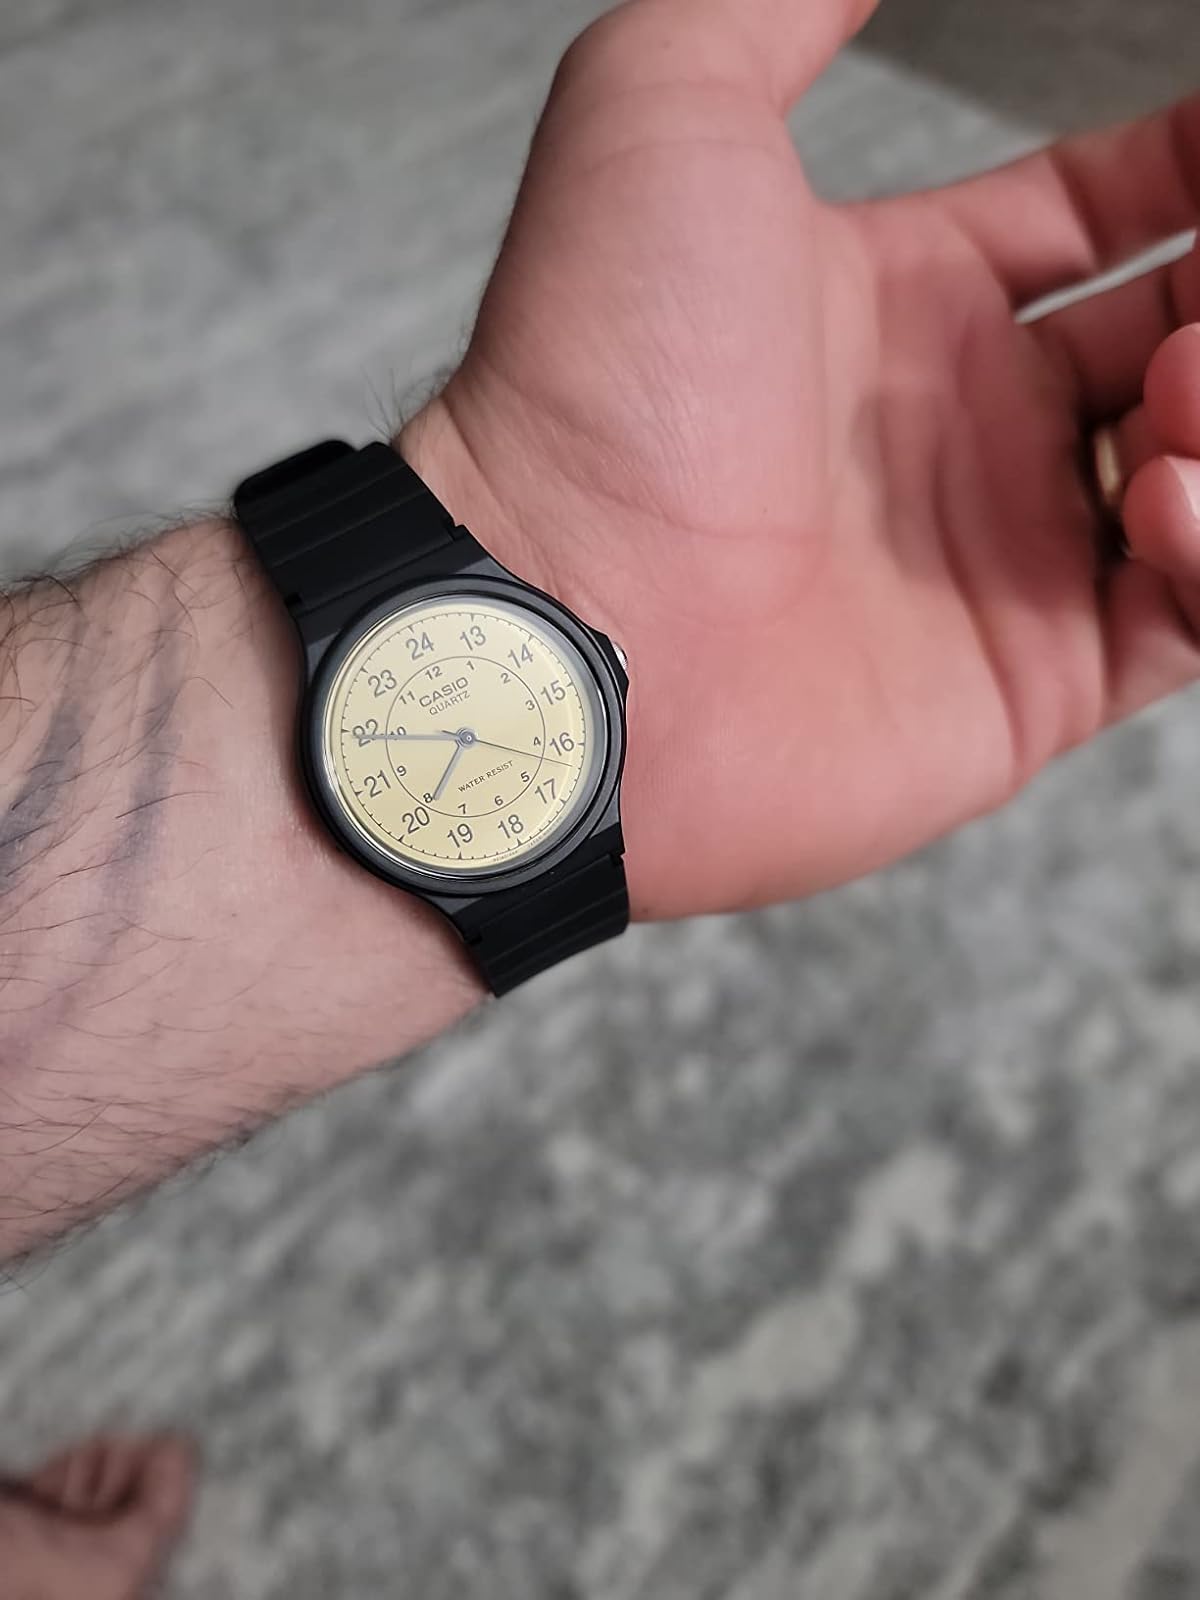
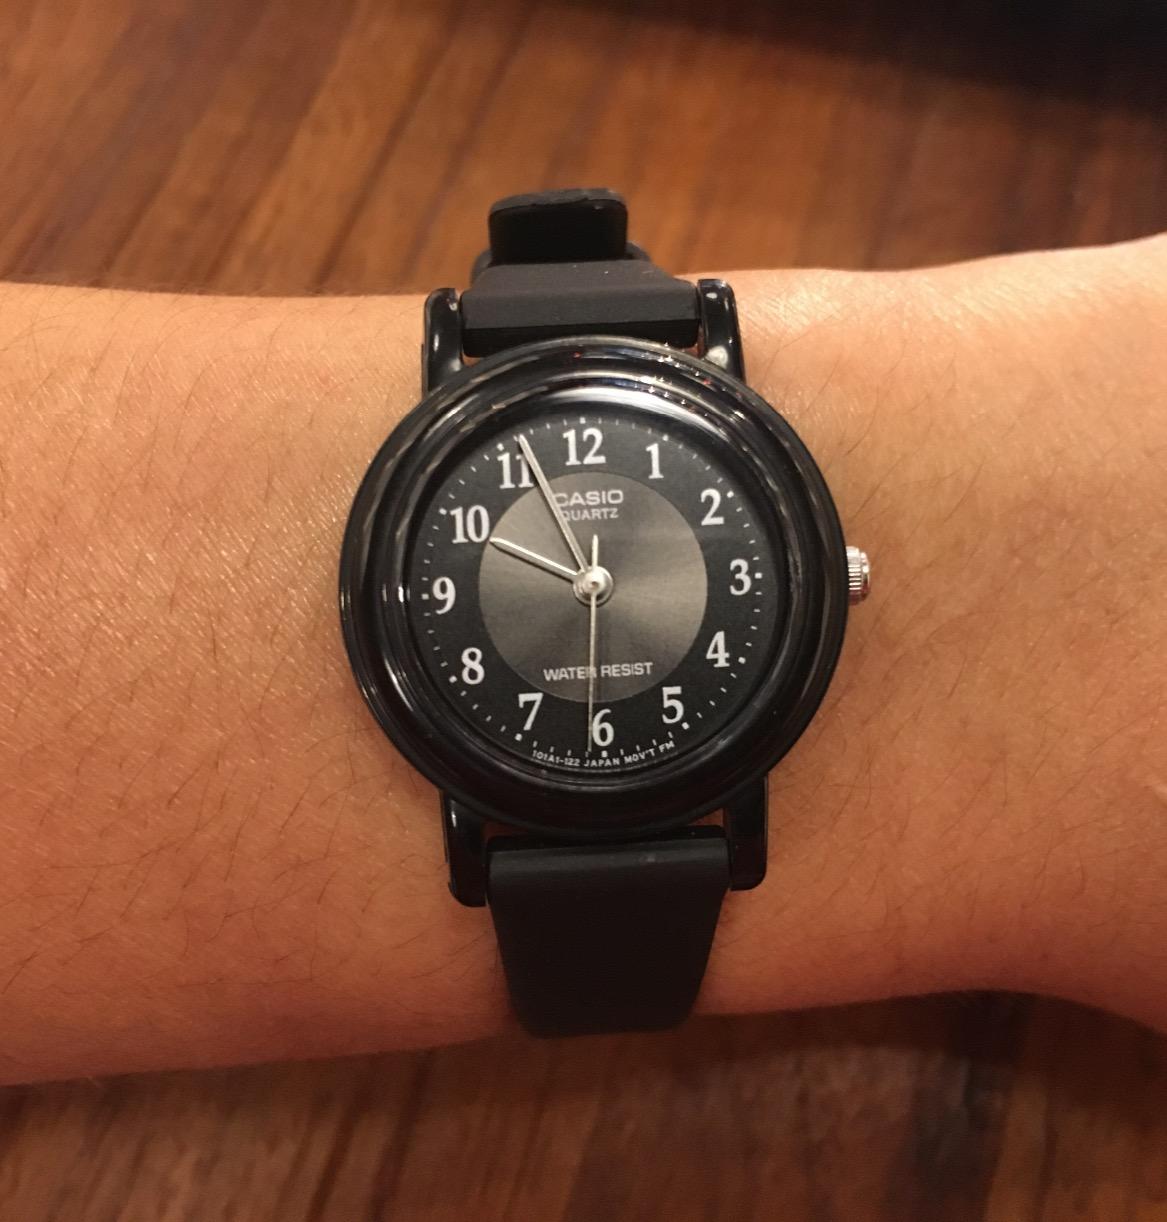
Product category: accessories_watch
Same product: no